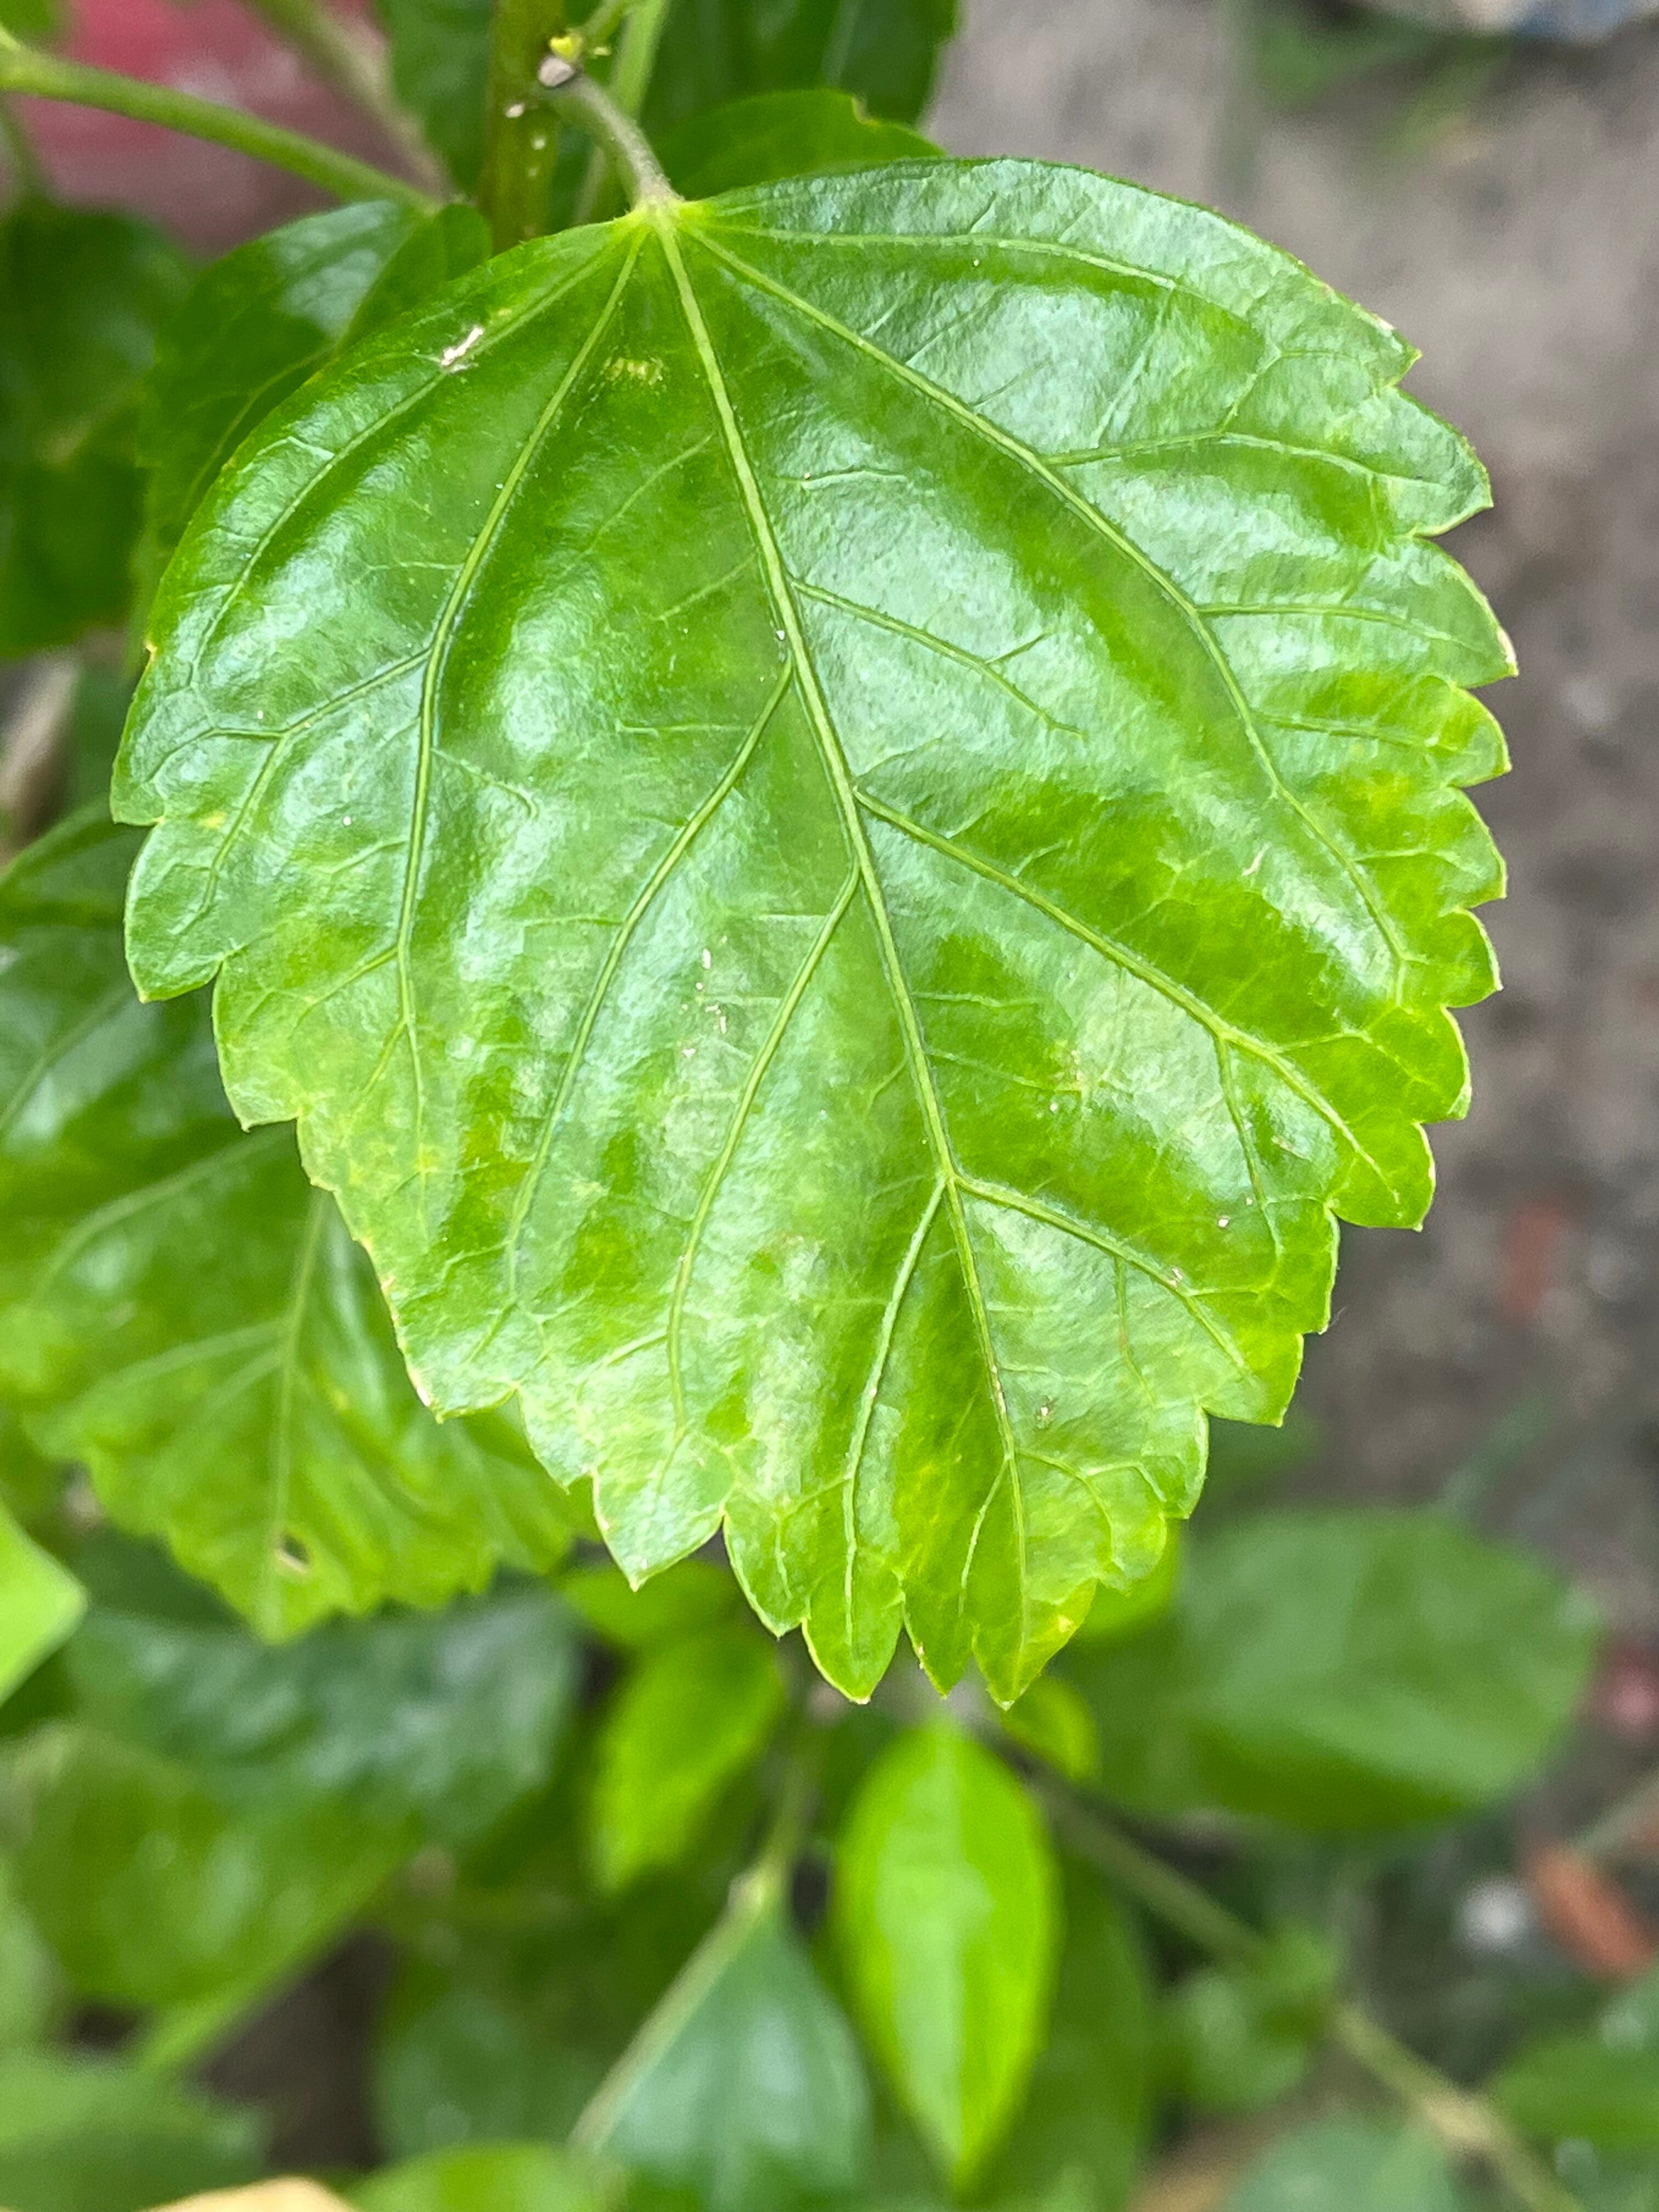
Plant species: hibiscus-rosa-sinensis